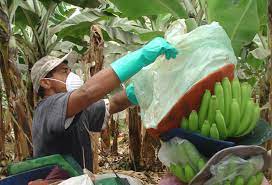
Label: Banana